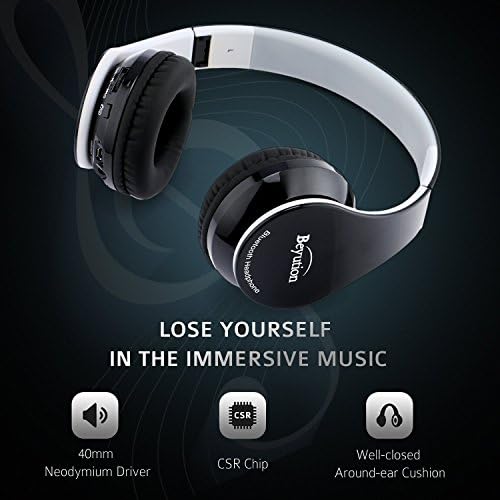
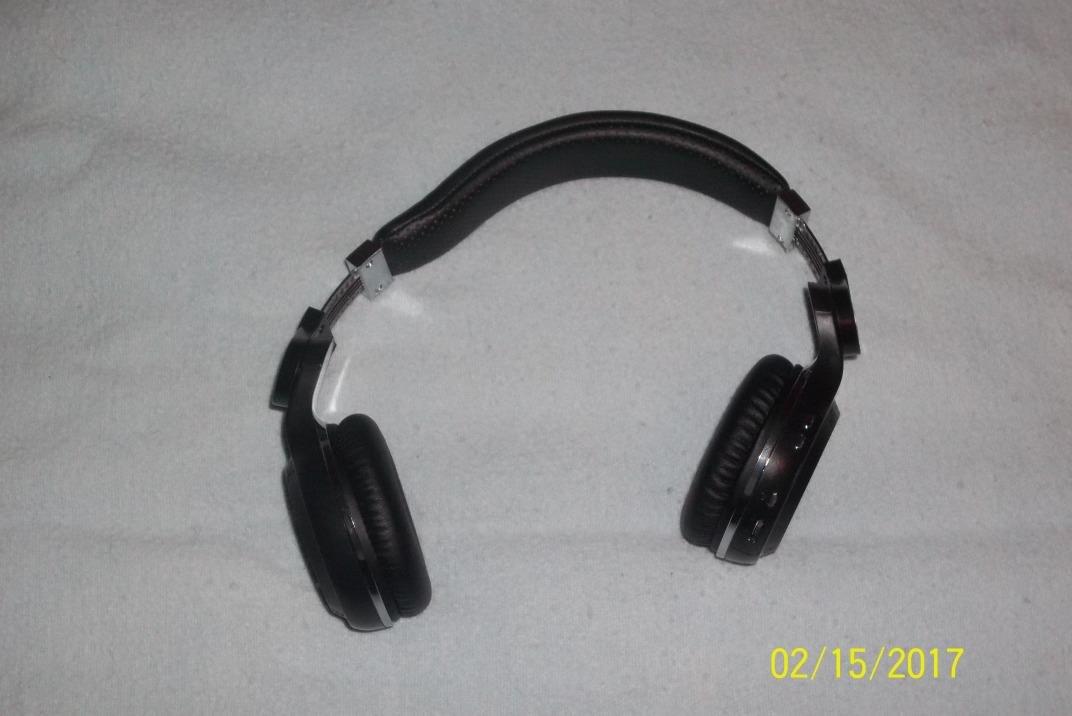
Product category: headphones
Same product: no